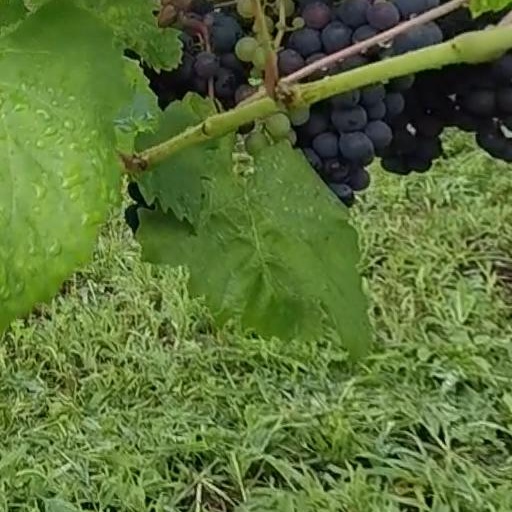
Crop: grape